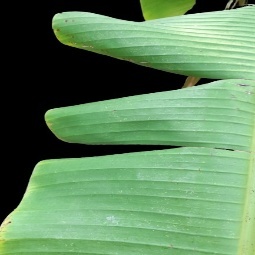
Label: Boron